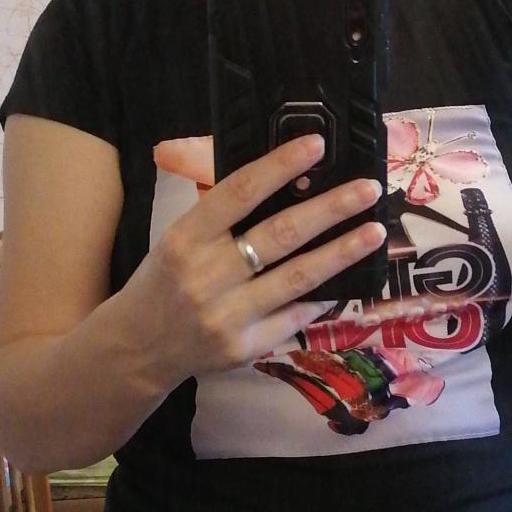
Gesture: no_gesture